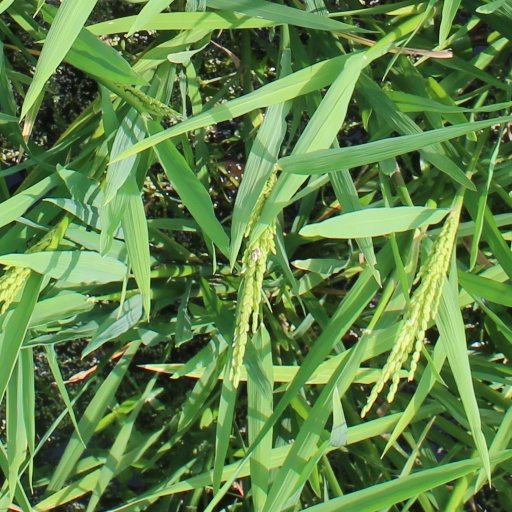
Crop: rice